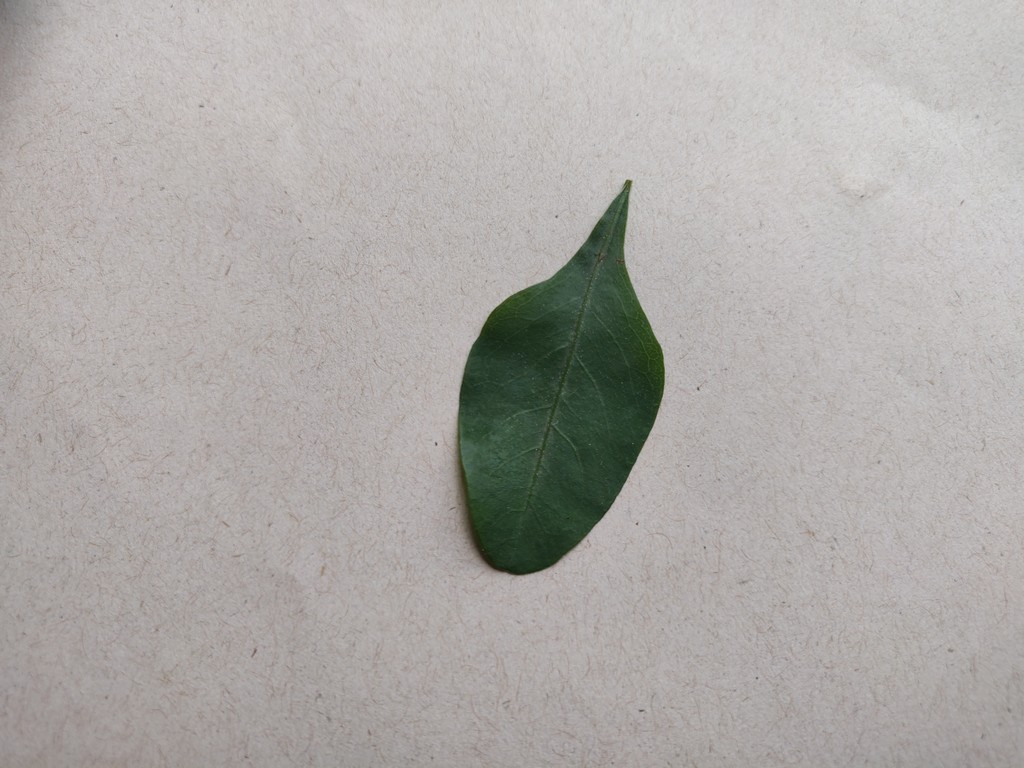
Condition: Healthy
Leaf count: single
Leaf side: front